Naomi Grossman

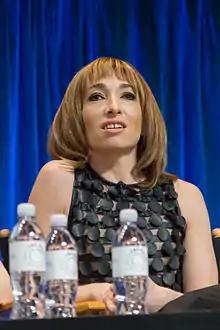
Grossman at PaleyFest 2013 for ""

Naomi Grossman (born February 6, 1975) is an American actress, writer, and producer best known for her role as Pepper in the and of the FX horror television series "American Horror Story".